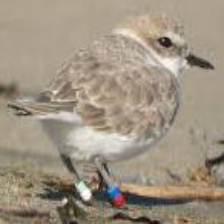
Species: SNOWY PLOVER
Scientific name: CHARADRIUS NIVOSUS